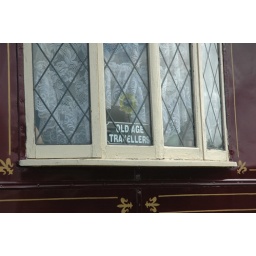
seen in the window of a wooden caravan